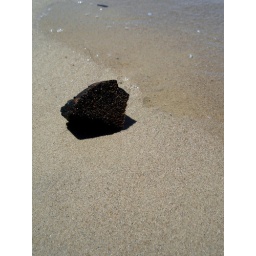
rock by water